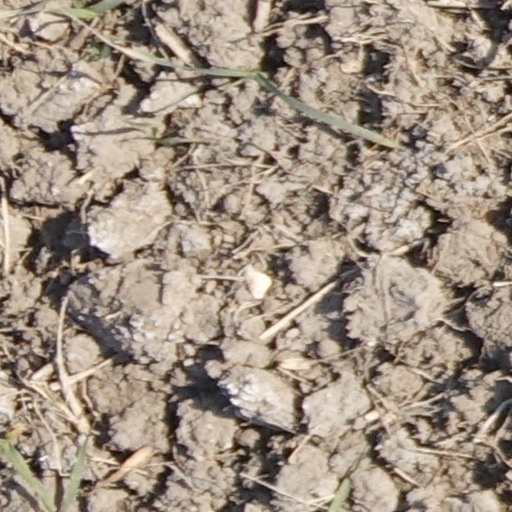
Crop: wheat